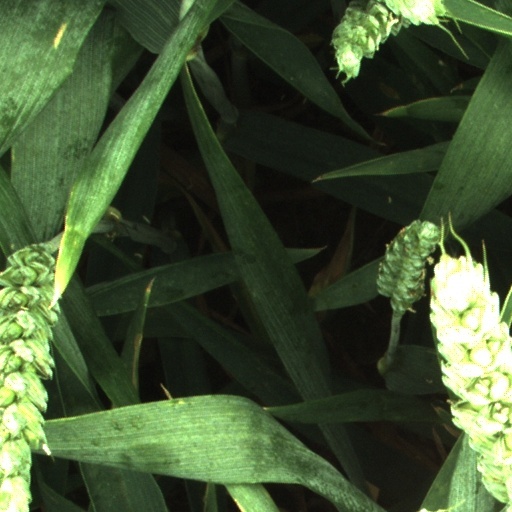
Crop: wheat